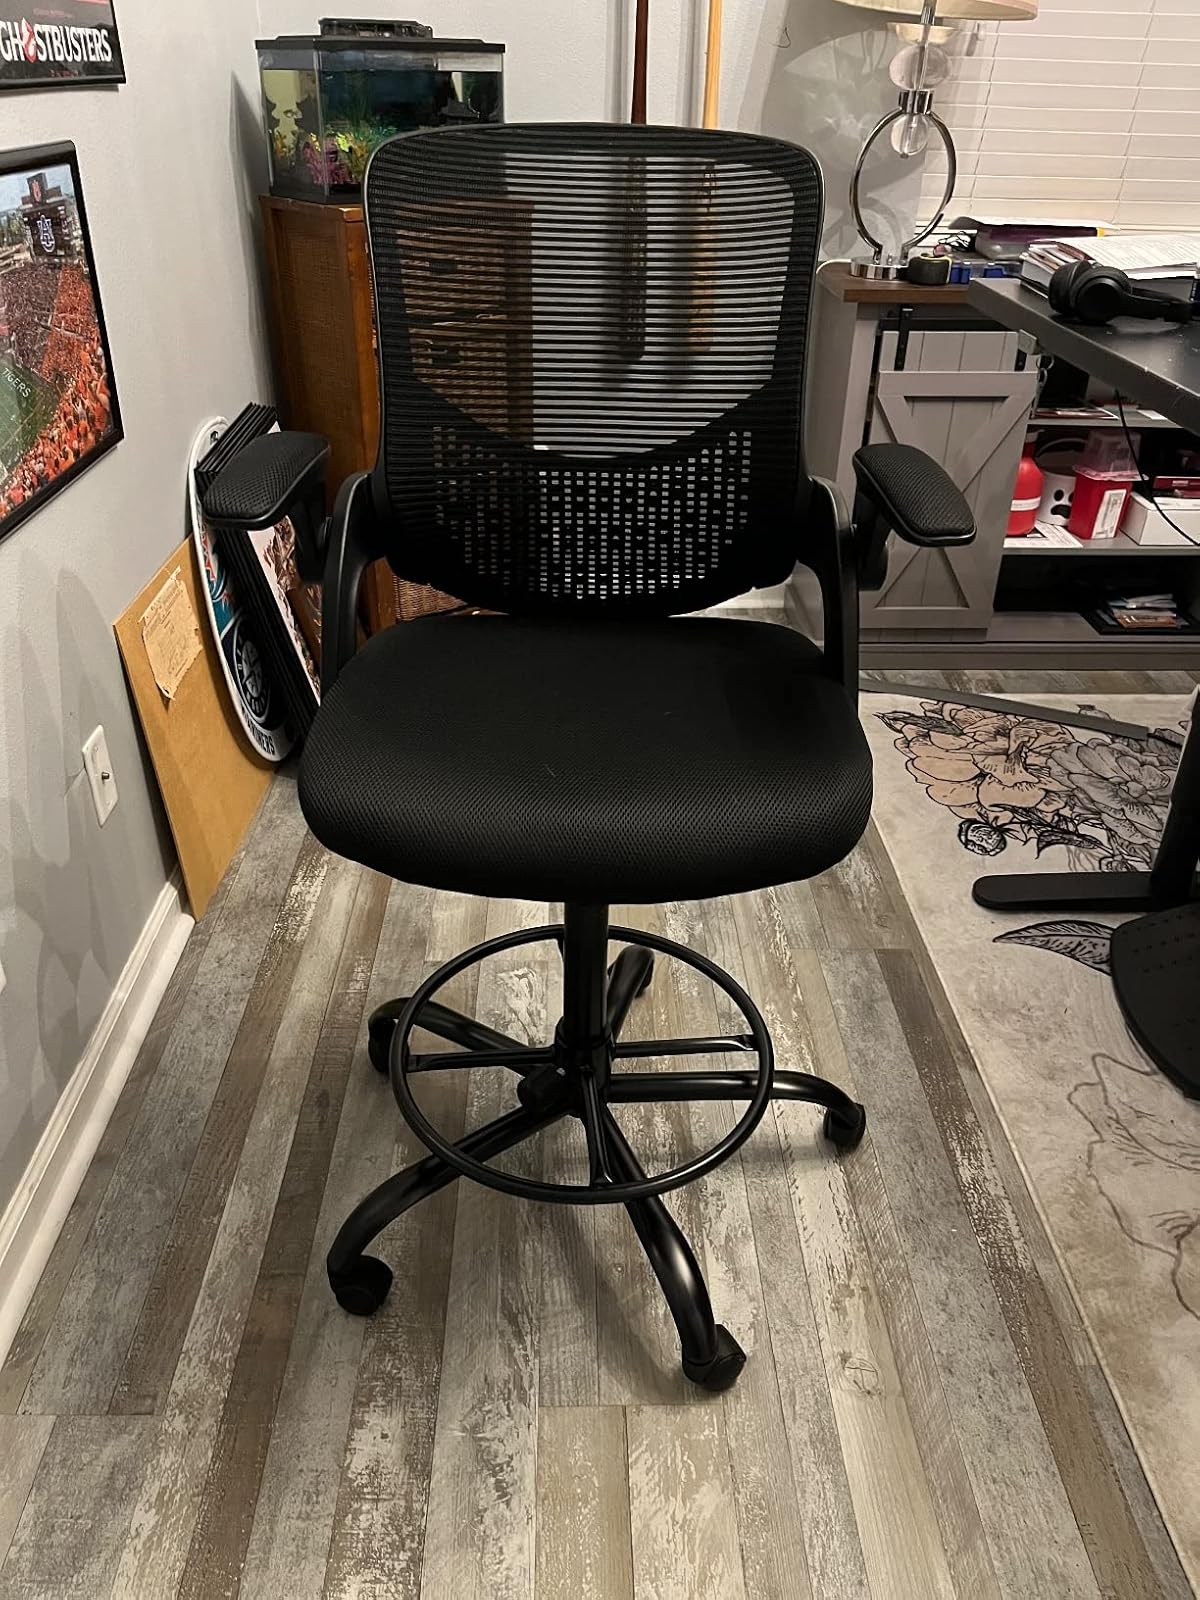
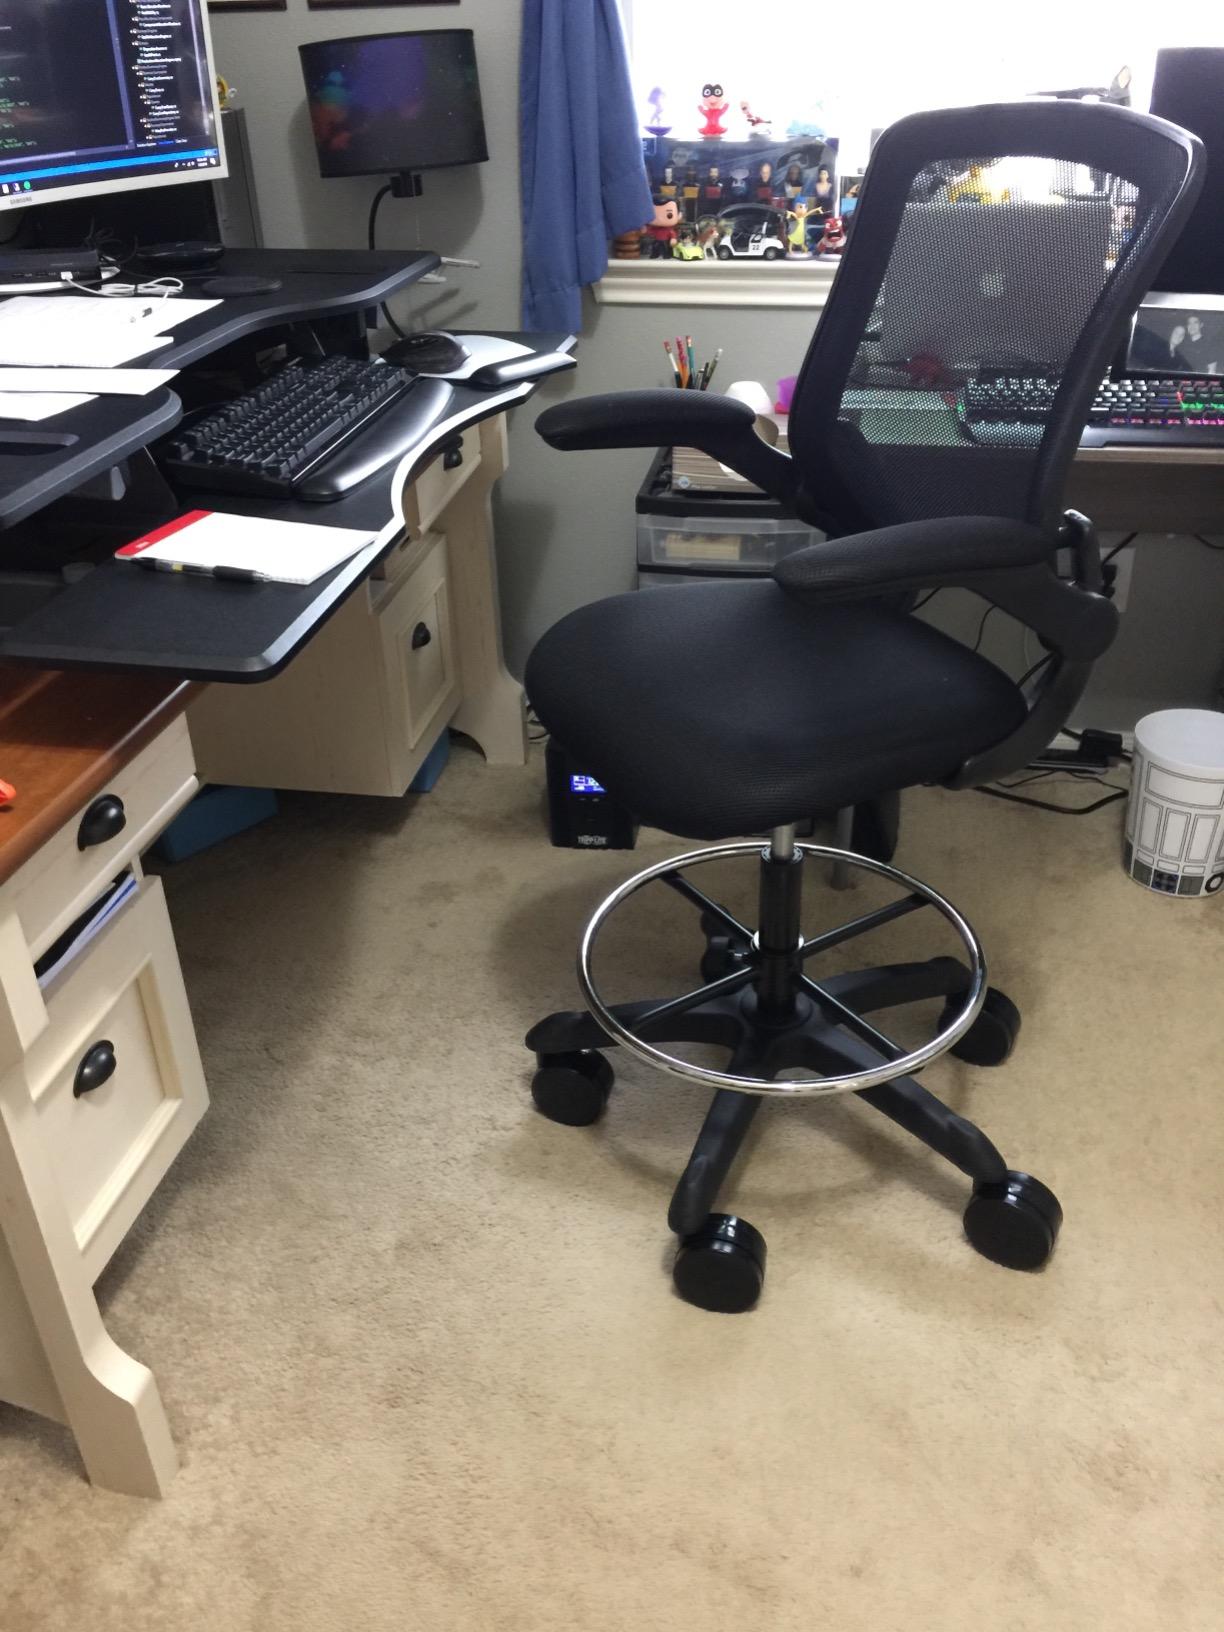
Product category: items_chair
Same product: no